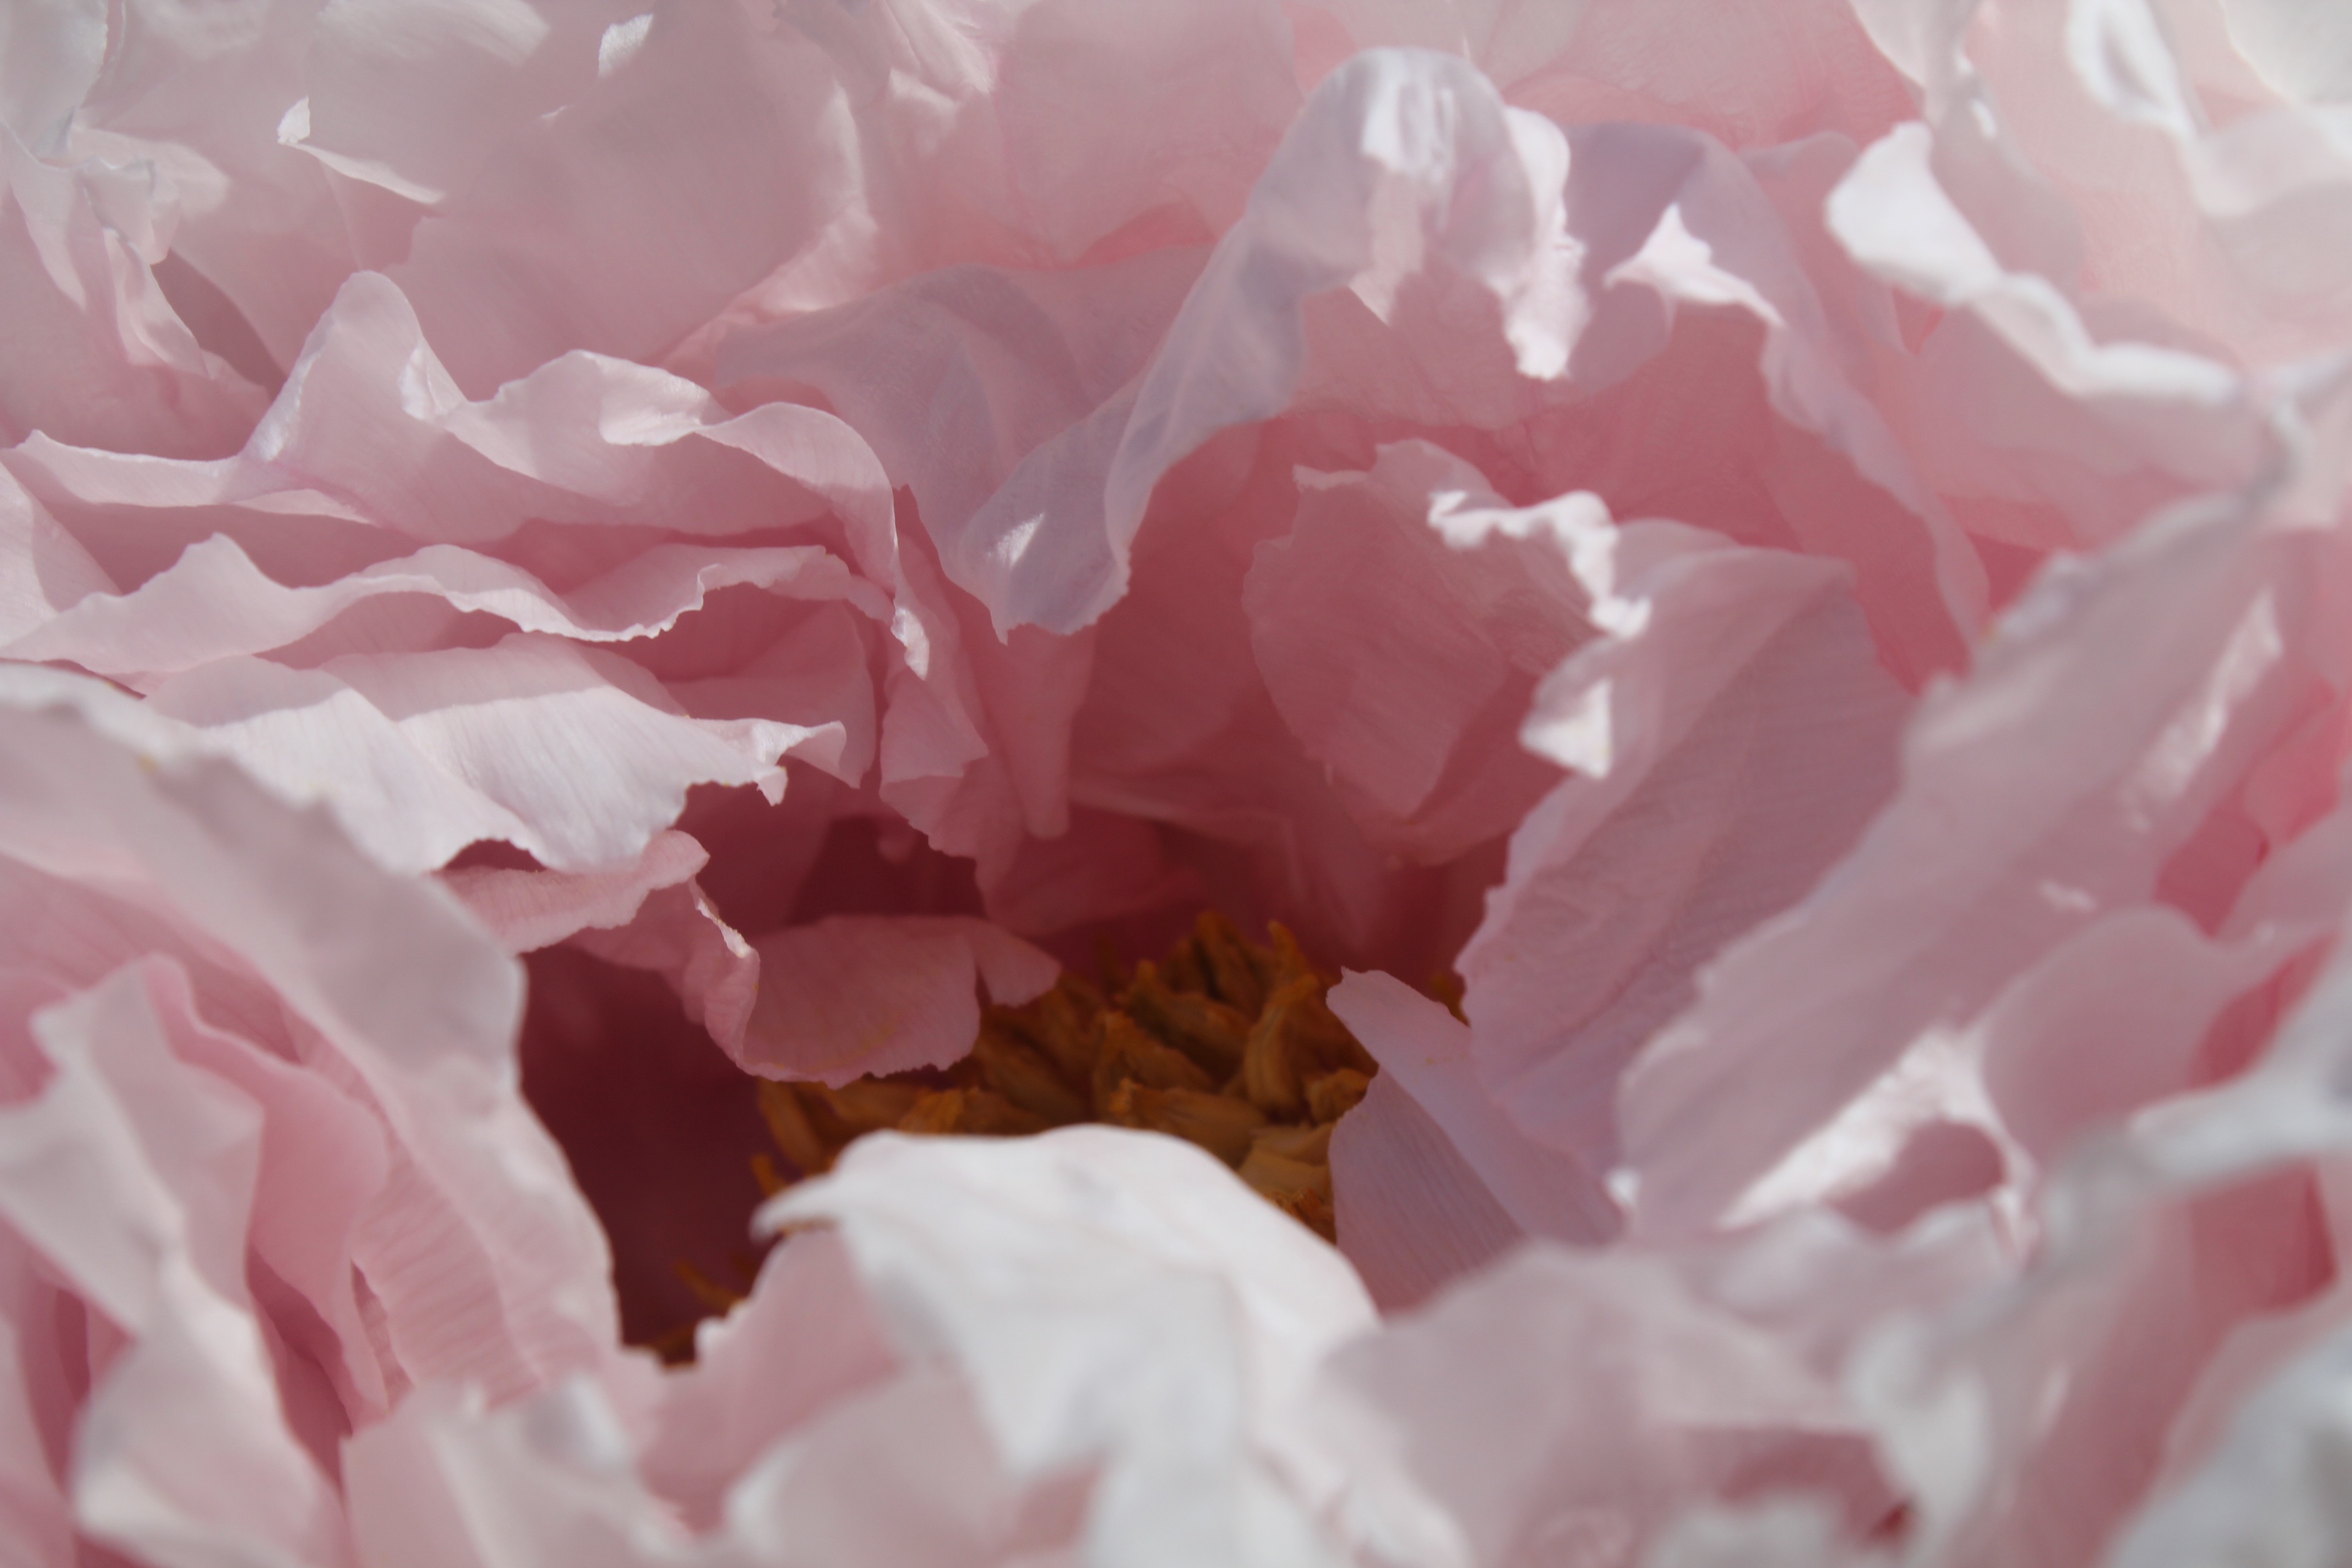
blossom, plant, flower, petal, pink, peony, macro photography, flowering plant, land plant